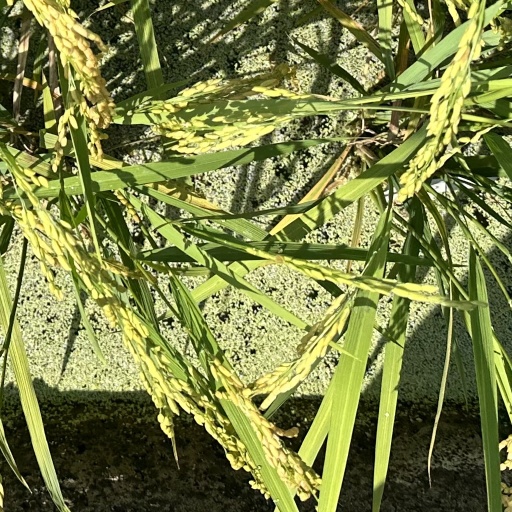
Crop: rice